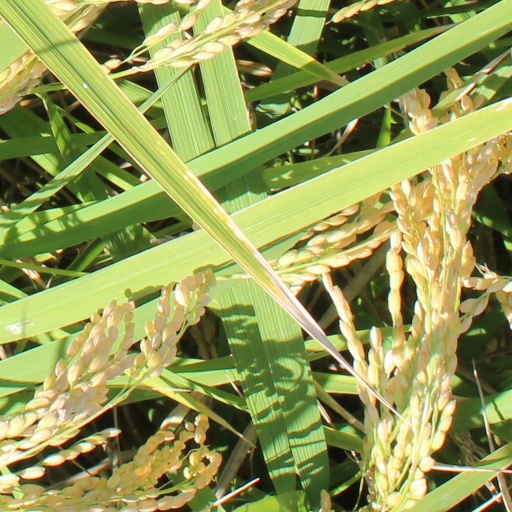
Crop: rice